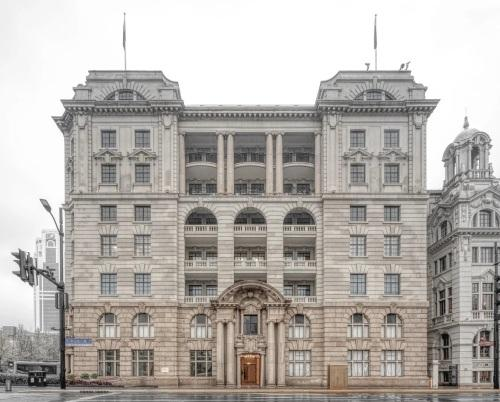
地标名称：亚细亚大楼
所在城市：上海市·黄浦区